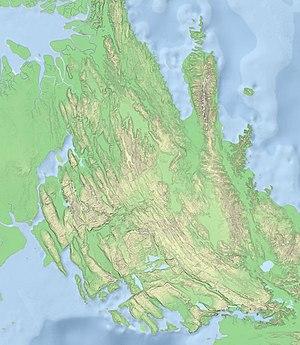
Carte topographique du massif de Lengguru
Lengguru est un massif montagneux karstique situé en Indonésie dans la province de Papouasie occidentale. Il fait environ 35 000 km² et est recouvert par une forêt primaire. Région inhospitalière d'Indonésie, il s'agit de l'une des dernières zones inexplorées de la planète. À l'exception de quelques villages près de la mer, le massif est vierge de toute présence humaine. Ce n'est que depuis les années 2010 que des expéditions scientifiques y ont été menées. Elles ont permis de mettre au jour une biodiversité exceptionnelle, avec de nombreuses espèces endémiques. On y compte par exemple entre 150 et 200 espèces d'oiseaux par km².